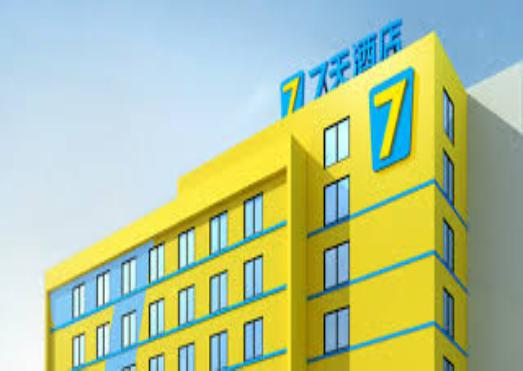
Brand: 7Days Inn
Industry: Others